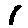
Label: 1